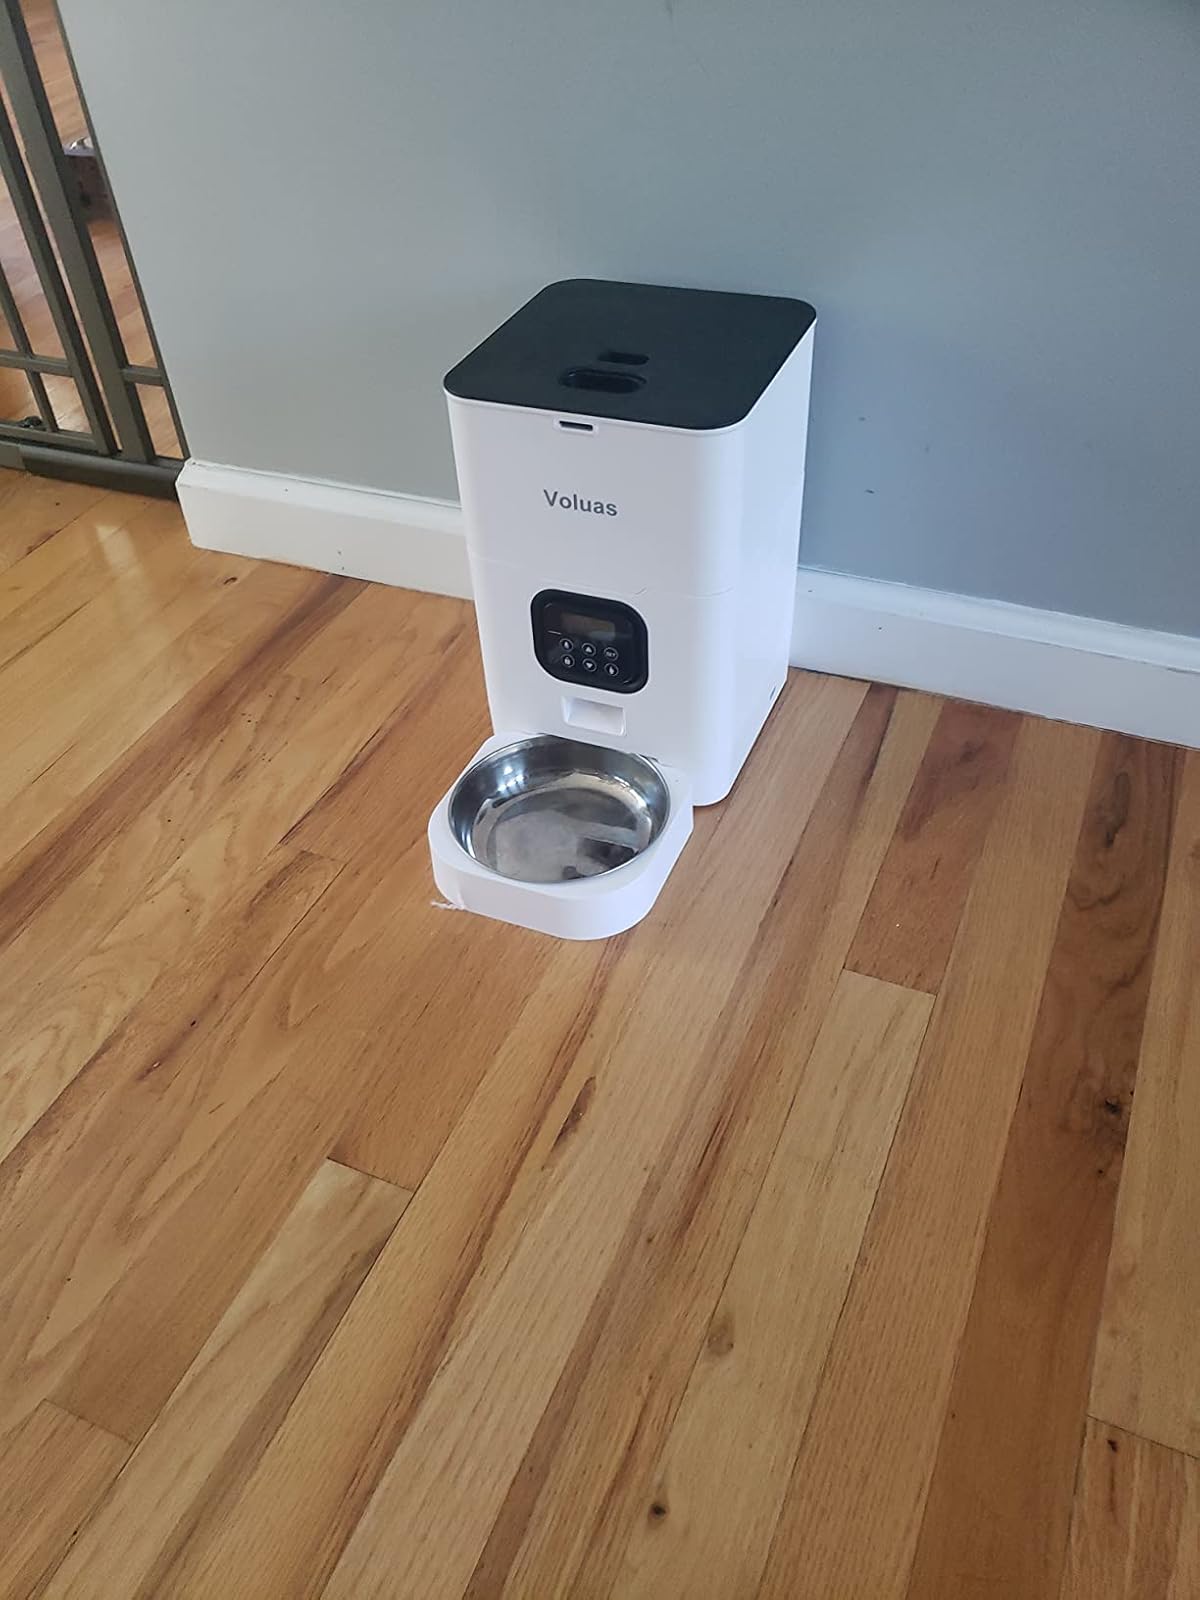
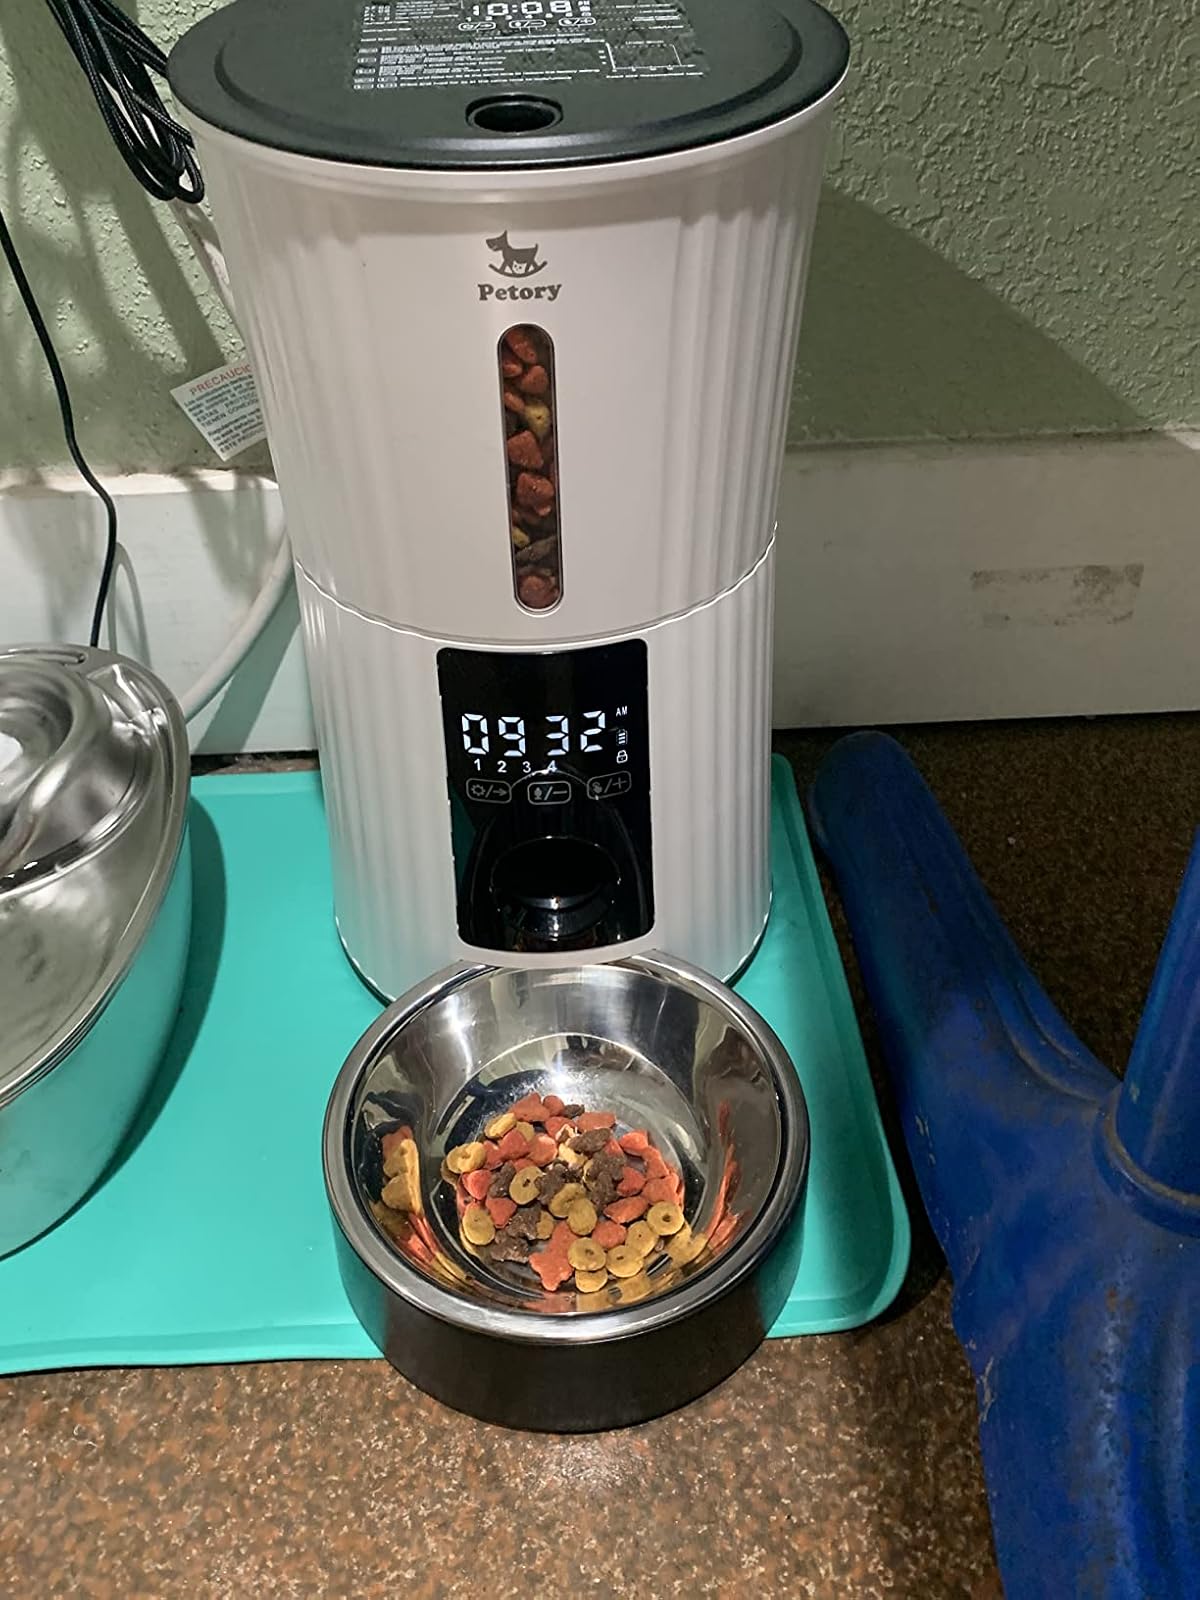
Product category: items_feeder
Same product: no